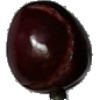
Label: Cherry 1